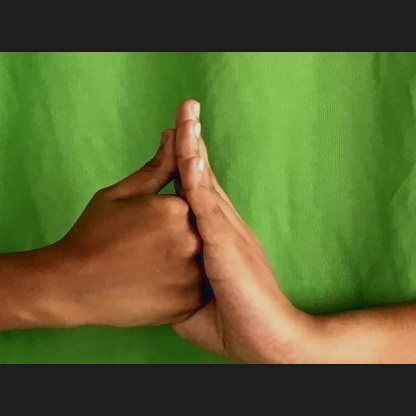
Mudra: Shanka